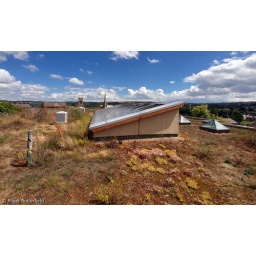
The green roof at Sharrow School, Sheffield - declared a Local Nature Reserve in 2009.